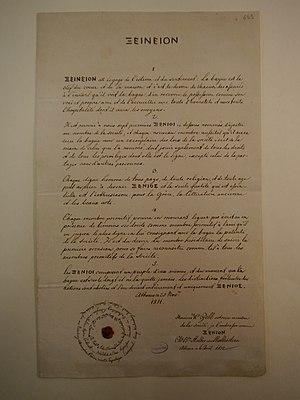
Texte de la charte des Xénéion. Bibliothèque nationale et universitaire de Strasbourg Ms.2.724, 2 [ §IVB] fol. 639.
Xénéion ou Xénioi est une association créée à Athènes en 1811 par des architectes et des artistes passionnés par l'Antiquité grecque. Il s'agit de la toute première association internationale d'archéologues.